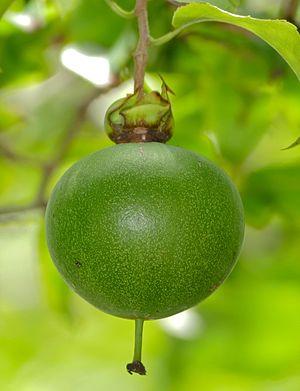
Oncoba spinosa est une espèce d'arbustes épineux de la famille des Salicaceae et du genre Oncoba.
Le lingo en fon-gbe, assannya ou télévi en mina, est la variante béninoise du kashaka. C'est un instrument à percussion fabriqué avec une corde fine, deux fruits secs dont un est légèrement plus gros que l'autre, et des graines rouges et noires.